19th Independent Spirit Awards

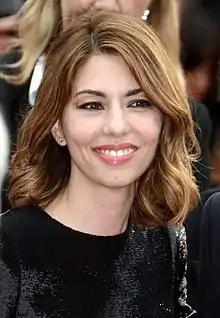
Sofia Coppola, winner of Best Director and Best Screenplay

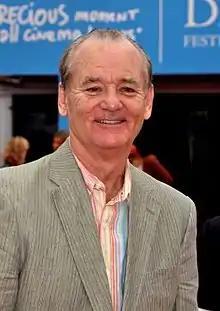
Bill Murray, winner of Best Male Lead

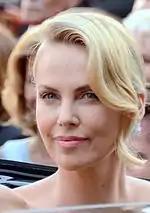
Charlize Theron, winner of Best Female Lead

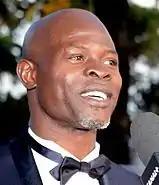
Djimon Hounsou, winner of Best Supporting Male

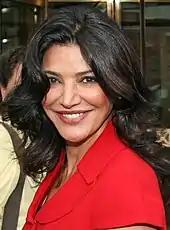
Shohreh Aghdashloo, winner of Best Supporting Female

Mary Jane Skalski – "The Jimmy Show" and "The Station Agent"